Kayak for a Cause

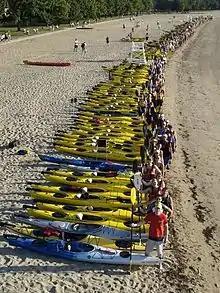
KFAC VI Launch

The 2007 event, had 313 participants and started at 7:30 a.m. on July 28, 2007, and was the first to use Veterans Park in East Norwalk rather than Calf Pasture Beach. The move came at the suggestion of Norwalk city officials and it allowed for expansion of the event, especially the late-afternoon and evening beach party. In 2007, the Neville Brothers and Ryan Shaw played at the charity carnival at the beach party. A total of 17 "pasta parties" were held in Fairfield County restaurants two nights before the event to bolster the participants.